Ferry

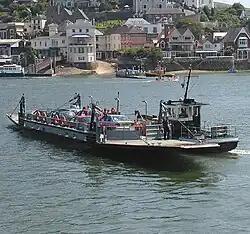
The Lower Kingswear to Dartmouth ferry, Devon, England. The pontoon carries eight cars and is towed across the River Dart by a small tug. Two ropes connect the tug to the pontoon.

Fast RoPax ferries are conventional ferries with a large garage intake and a relatively large passenger capacity, with conventional diesel propulsion and propellers that sail over . Pioneering this class of ferries was Attica Group, when it introduced Superfast I between Greece and Italy in 1995 through its subsidiary company Superfast Ferries.